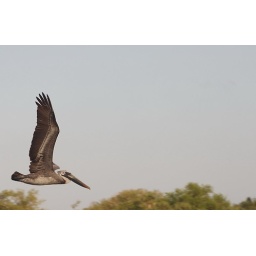
These birds follow the fishing boats in and wait for hand outs.